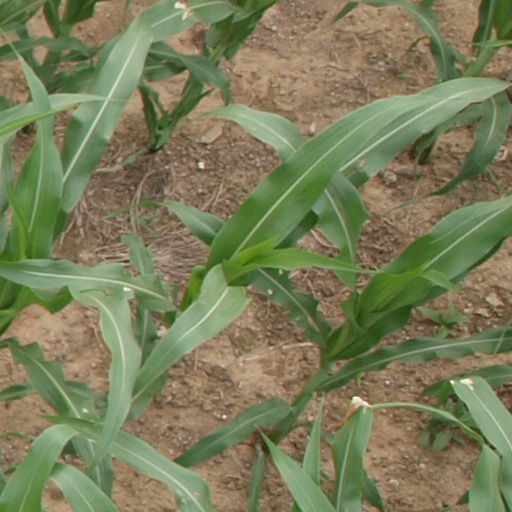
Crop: maize; corn